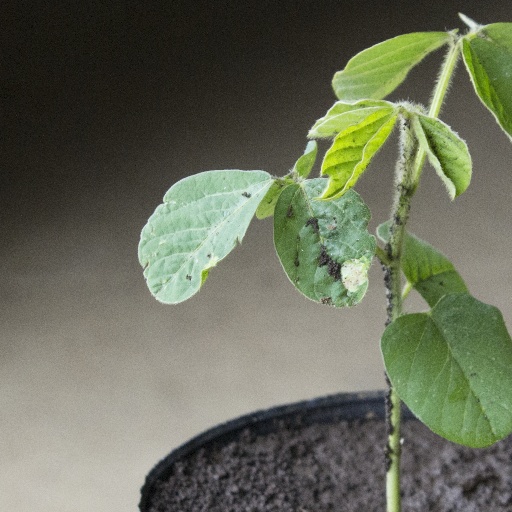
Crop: soybean